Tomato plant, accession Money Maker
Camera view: tilt-top (135 deg); turntable rotation: 150 degrees
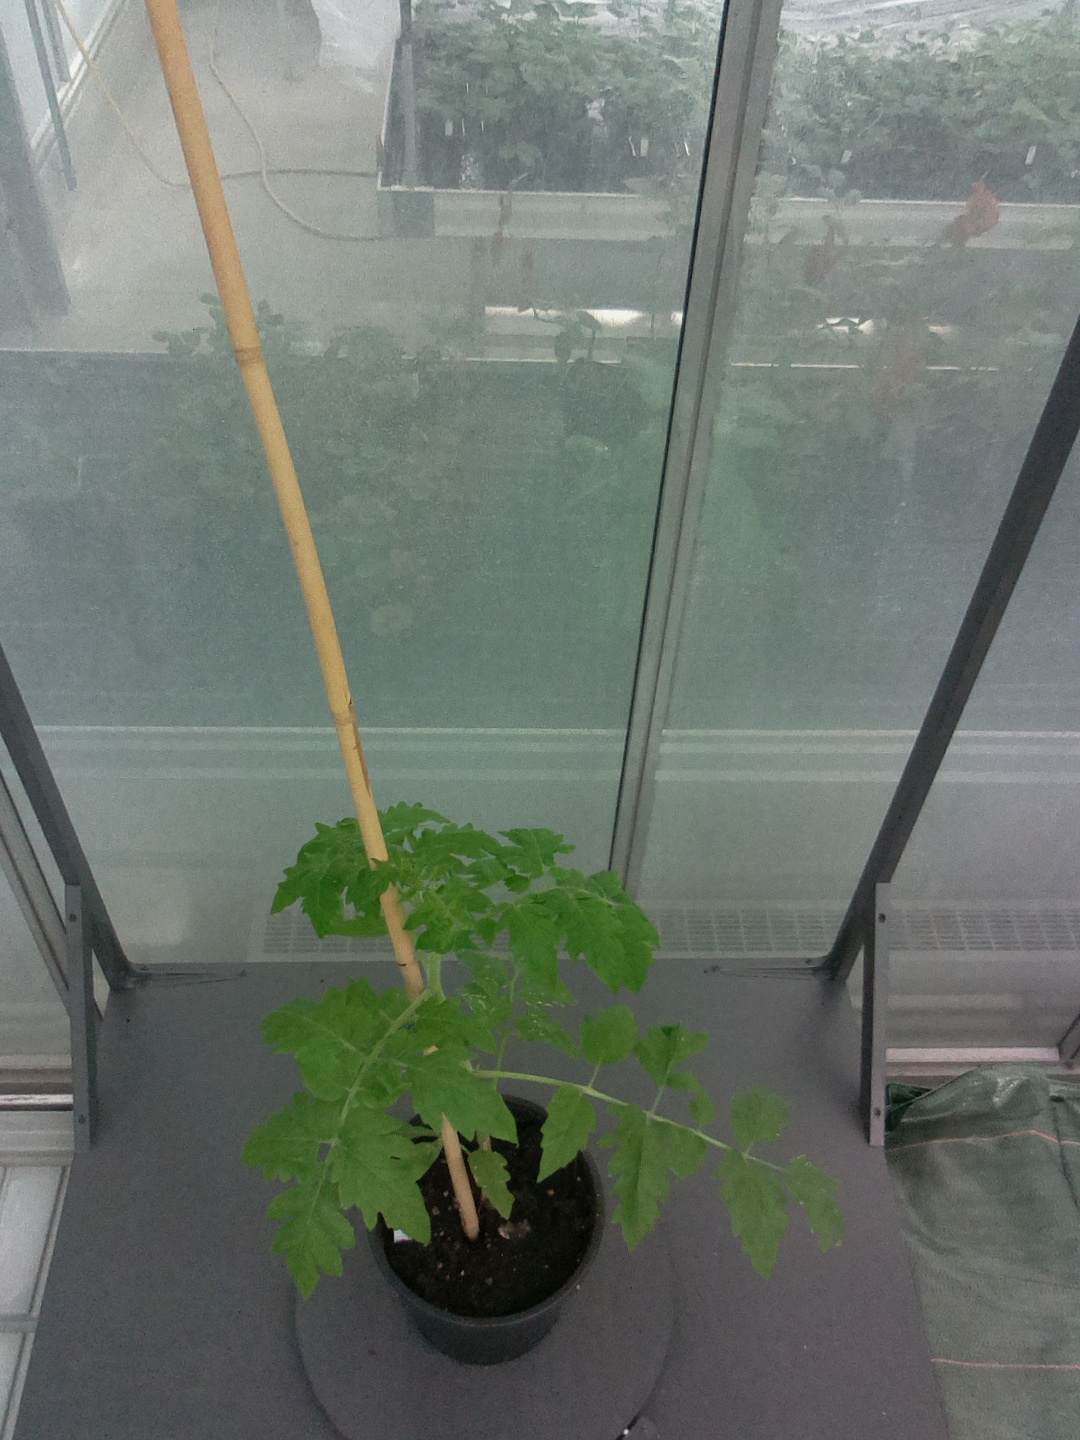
BBCH growth stage 13: 6 of true leaves visible